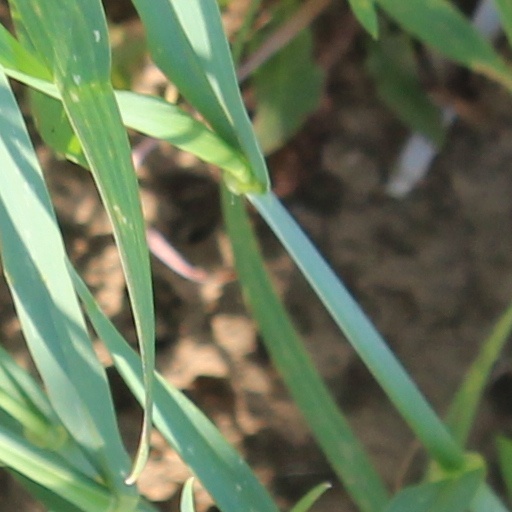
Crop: wheat